History of immigration to the United States

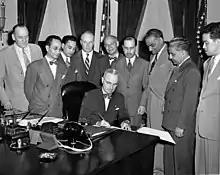
U.S. President Harry Truman signing into law the Luce–Celler Act in 1946

Restriction had proceeded piecemeal over the course of the late 19th and the early 20th centuries, but immediately after the end of World War I (1914–1918) and in the early 1920s, Congress changed the nation's basic policy about immigration. The National Origins Formula of 1921 and its final form in 1924 not only restricted the number of immigrants who might enter the United States but also assigned slots according to quotas based on national origins. The bill was so limiting that the number of immigrants coming to the U.S. between 1921 and 1922 decreased by nearly 500,000. A complicated piece of legislation, it essentially gave preference to immigrants from Central, Northern, and Western Europe; limited the numbers from Eastern Europe and Southern Europe; and gave zero quotas to Asia. However close family members could come.